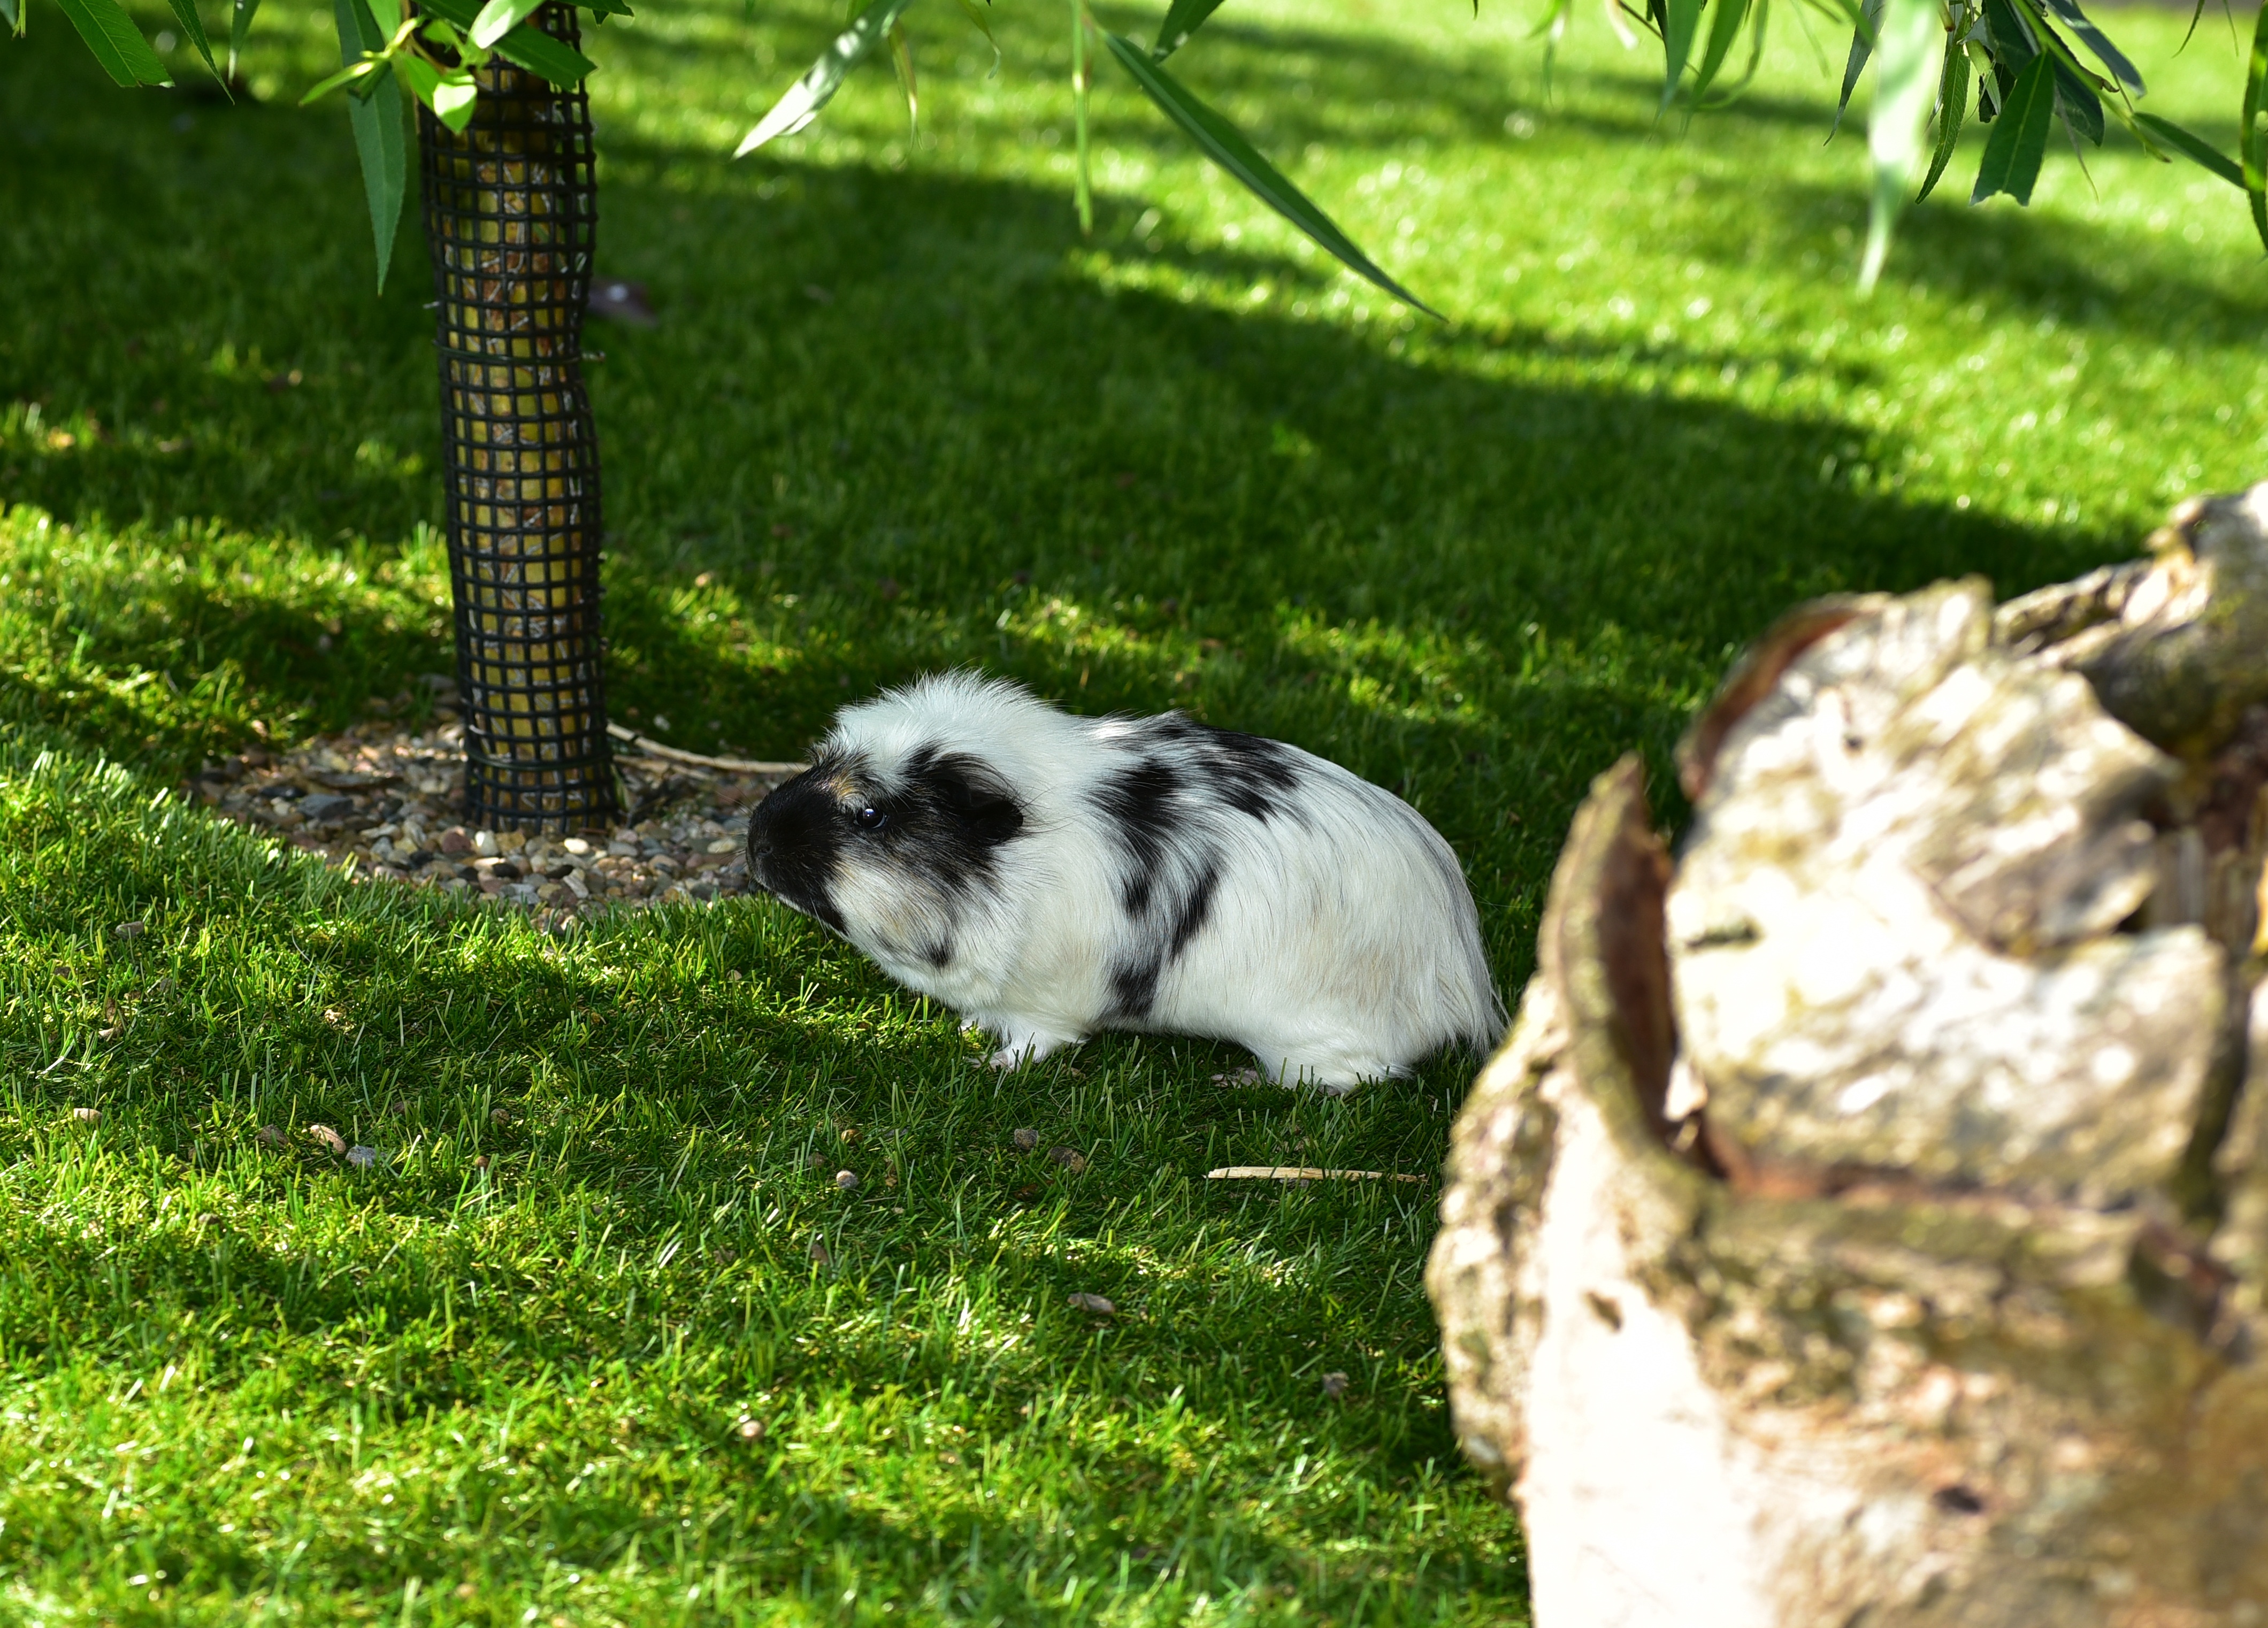
grass, lawn, sweet, animal, cute, zoo, mammal, garden, rodent, guinea pig, dear, guinea pig house, cavia porcellus, caviidae